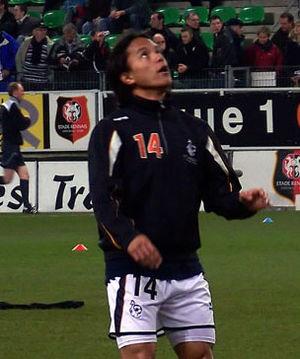
Match de Foot Rennes - Lorient, 23 Février 2008, Ligue 1 Saison 2007-2008
La saison 2011-2012 de l'AS Monaco voit le club évoluer en Ligue 2 pour la première fois depuis 1976/1977. Cette saison est marquée par l'arrivée au club de l'homme d'affaires russe Dmitri Rybolovlev, qui devient l'actionnaire majoritaire avec 66,67 % des parts.
Marama Vahirua né le 12 mai 1980 à Papeete, est un footballeur tahitien évoluant au poste d'attaquant.